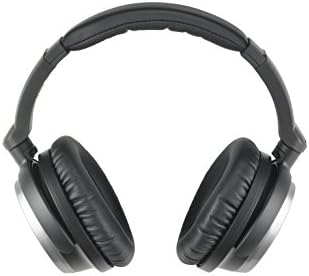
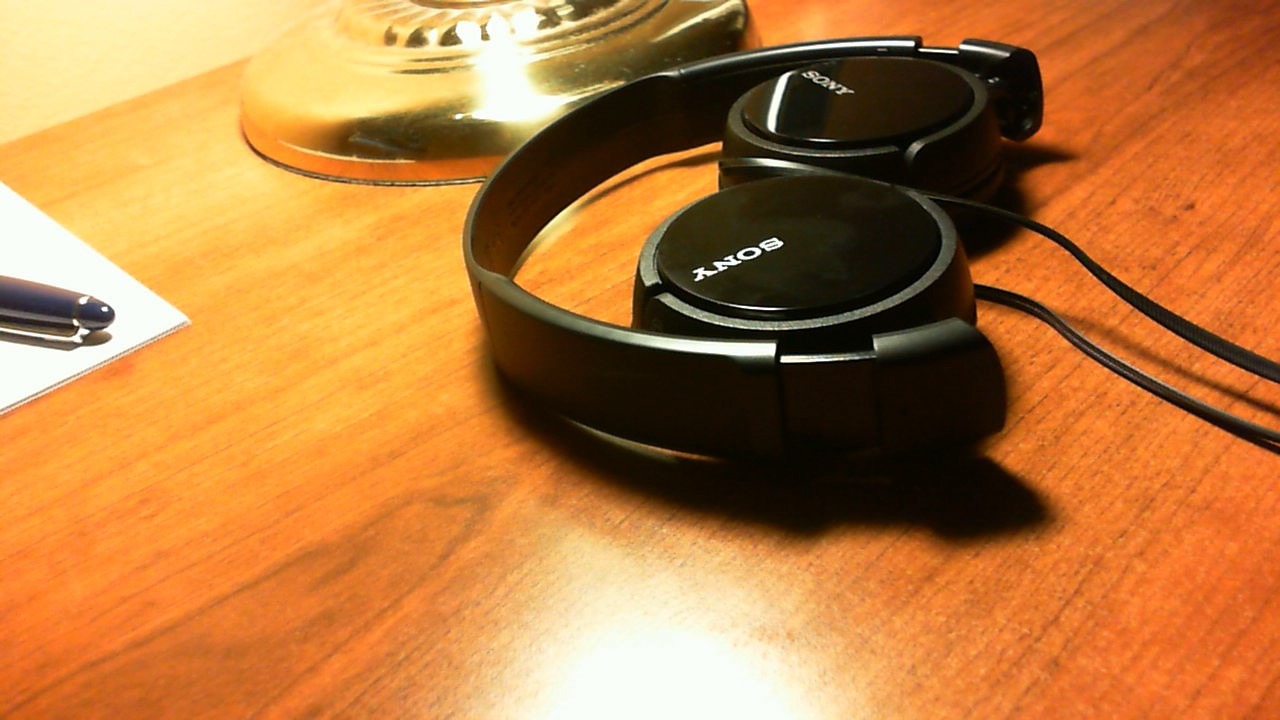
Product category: headphones
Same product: no